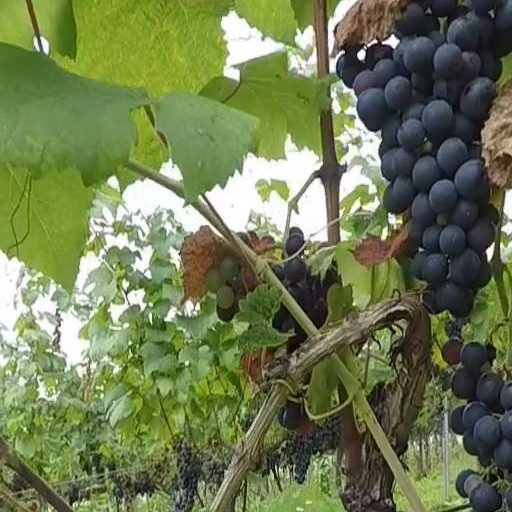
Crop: grape